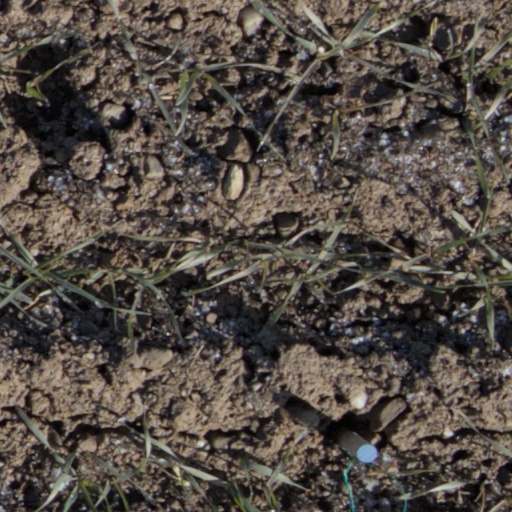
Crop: wheat